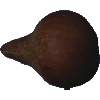
Label: Pear Kaiser 1